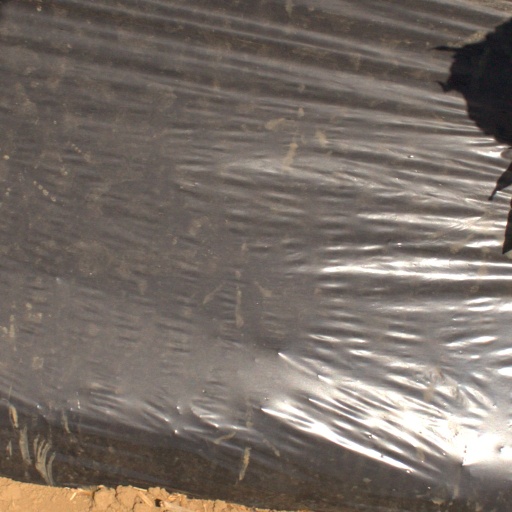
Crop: Jerusalem artichoke